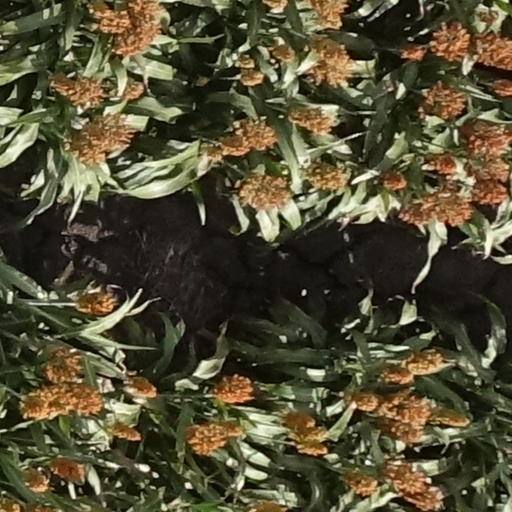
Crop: sorghum